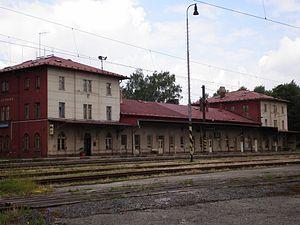
Vojtanov est une commune du district de Cheb, dans la région de Karlovy Vary, en Tchéquie. Sa population s'élevait à 220 habitants en 2018.